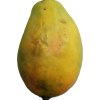
Label: papaya